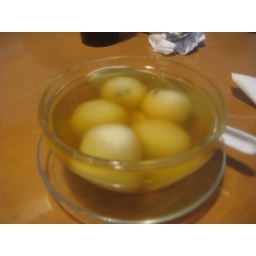
black sesame glutinous rice balls in hot ginger water